Timurid Renaissance

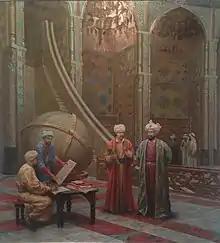

Timurid art absorbed and improved upon the traditional Persian concept of the "Arts of the Book". The new, Timurid-inflected works of art saw illustrated paper (as opposed to parchment) manuscripts produced by the empire's artists. These illustrations were notable for their rich colors and elaborate designs. Due to the quality of the miniature paintings found in these manuscripts, archaeologist and art historian Suzan Yalman of the Metropolitan Museum of Art noted that "the Herat school [of manuscript painting] is often regarded as the apogee of Persian painting.